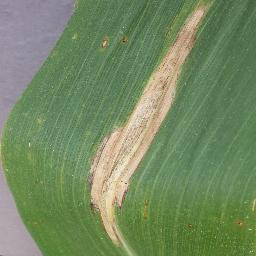
Label: Corn_(Maize)___Northern_Leaf_Blight